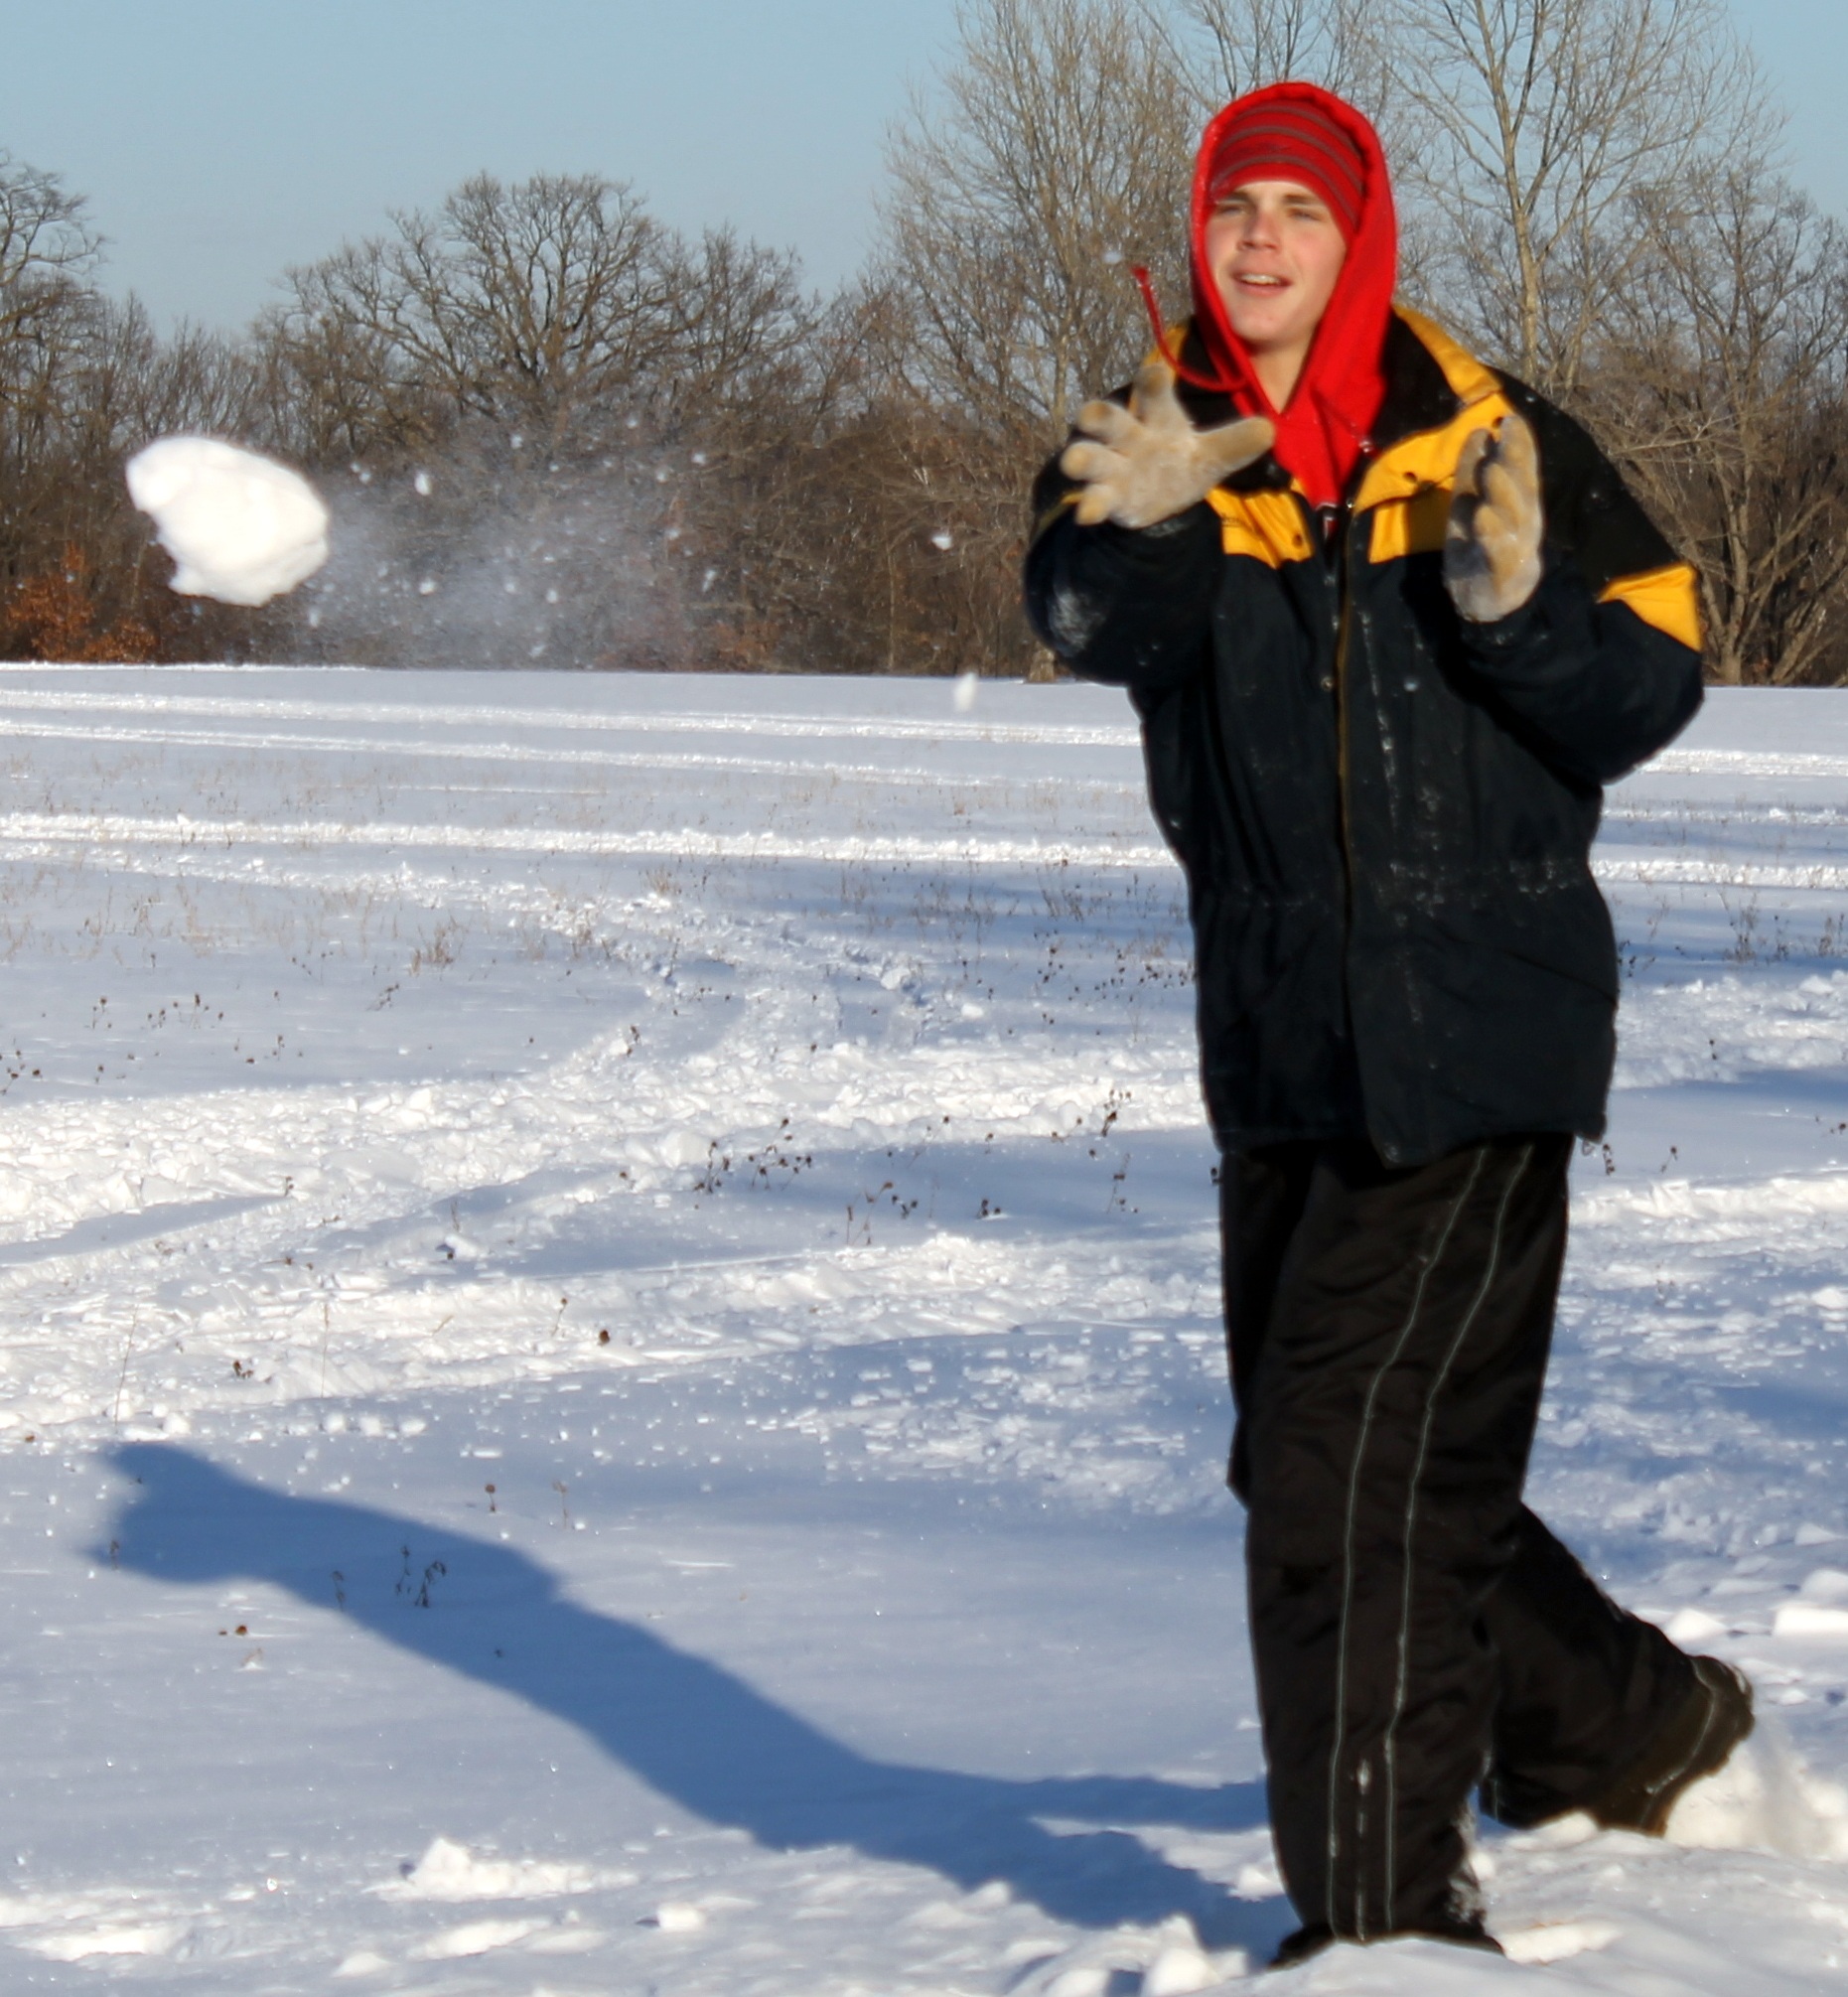
outdoor, snow, cold, winter, white, play, boy, weather, holiday, snowshoe, frozen, season, smiling, throw, outside, happy, footwear, freezing, snowball